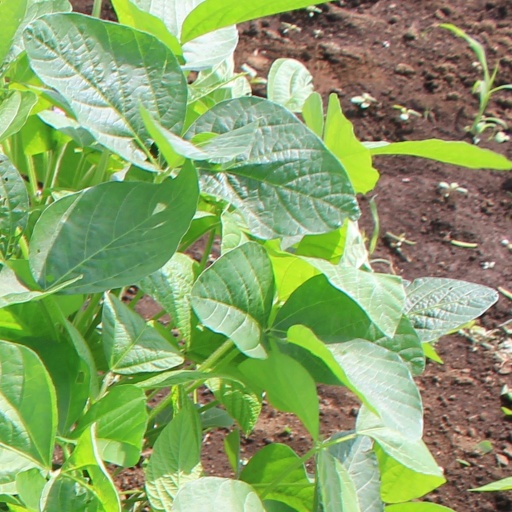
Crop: soybean